Jorge Cazulo

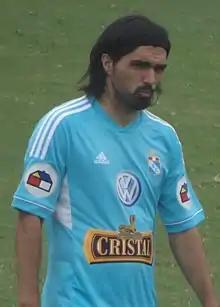

Jorge "Piqui" Cazulo (born 14 February 1982) is an Uruguayan footballer who plays for Torneo Descentralizado club Sporting Cristal. He can play as a central or attacking midfielder.